Susan M. Cunningham

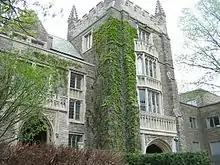
University Hall in McMaster University, Hamilton Ontario

Graduating in 1979, Cunningham holds a BSc in Geology and Physical Geology from McMaster University in Ontario, Canada. To fulfil the requirements of her undergraduate degree, Cunningham authored a research paper in her final year titled "Petrology and Geochemistry of Some Archean Volcanics, Dome Township, Central Red Lake Area, Ontario." Her research for this project was facilitated by the Ontario Geological Survey, who aided the collection of data and samples as well as the chemical analysis involved in testing her samples, completed in 1998.